Antonov An-32

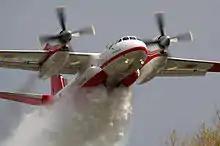
A State Emergency Service of Ukraine An-32 firefighting aircraft dumps water on a forest fire.

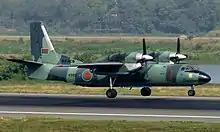
Bangladesh Air Force Antonov An-32 landing

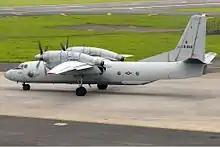
Sri Lanka Air Force Antonov An-32B.

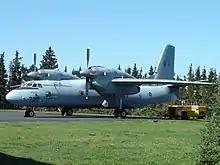
Antonov An-32B of the Croatian Air Force.

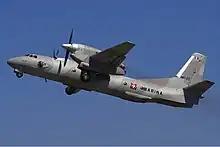
Mexican Navy Antonov An-32B taking off at Kyiv-Zhuliany in 2009.

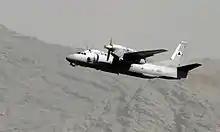
An Antonov An-32 of the Afghan Air Force

Besides aircraft in service in the Ukrainian and Russian Air Forces, more than 240 An-32 aircraft are being operated in various countries around the world.